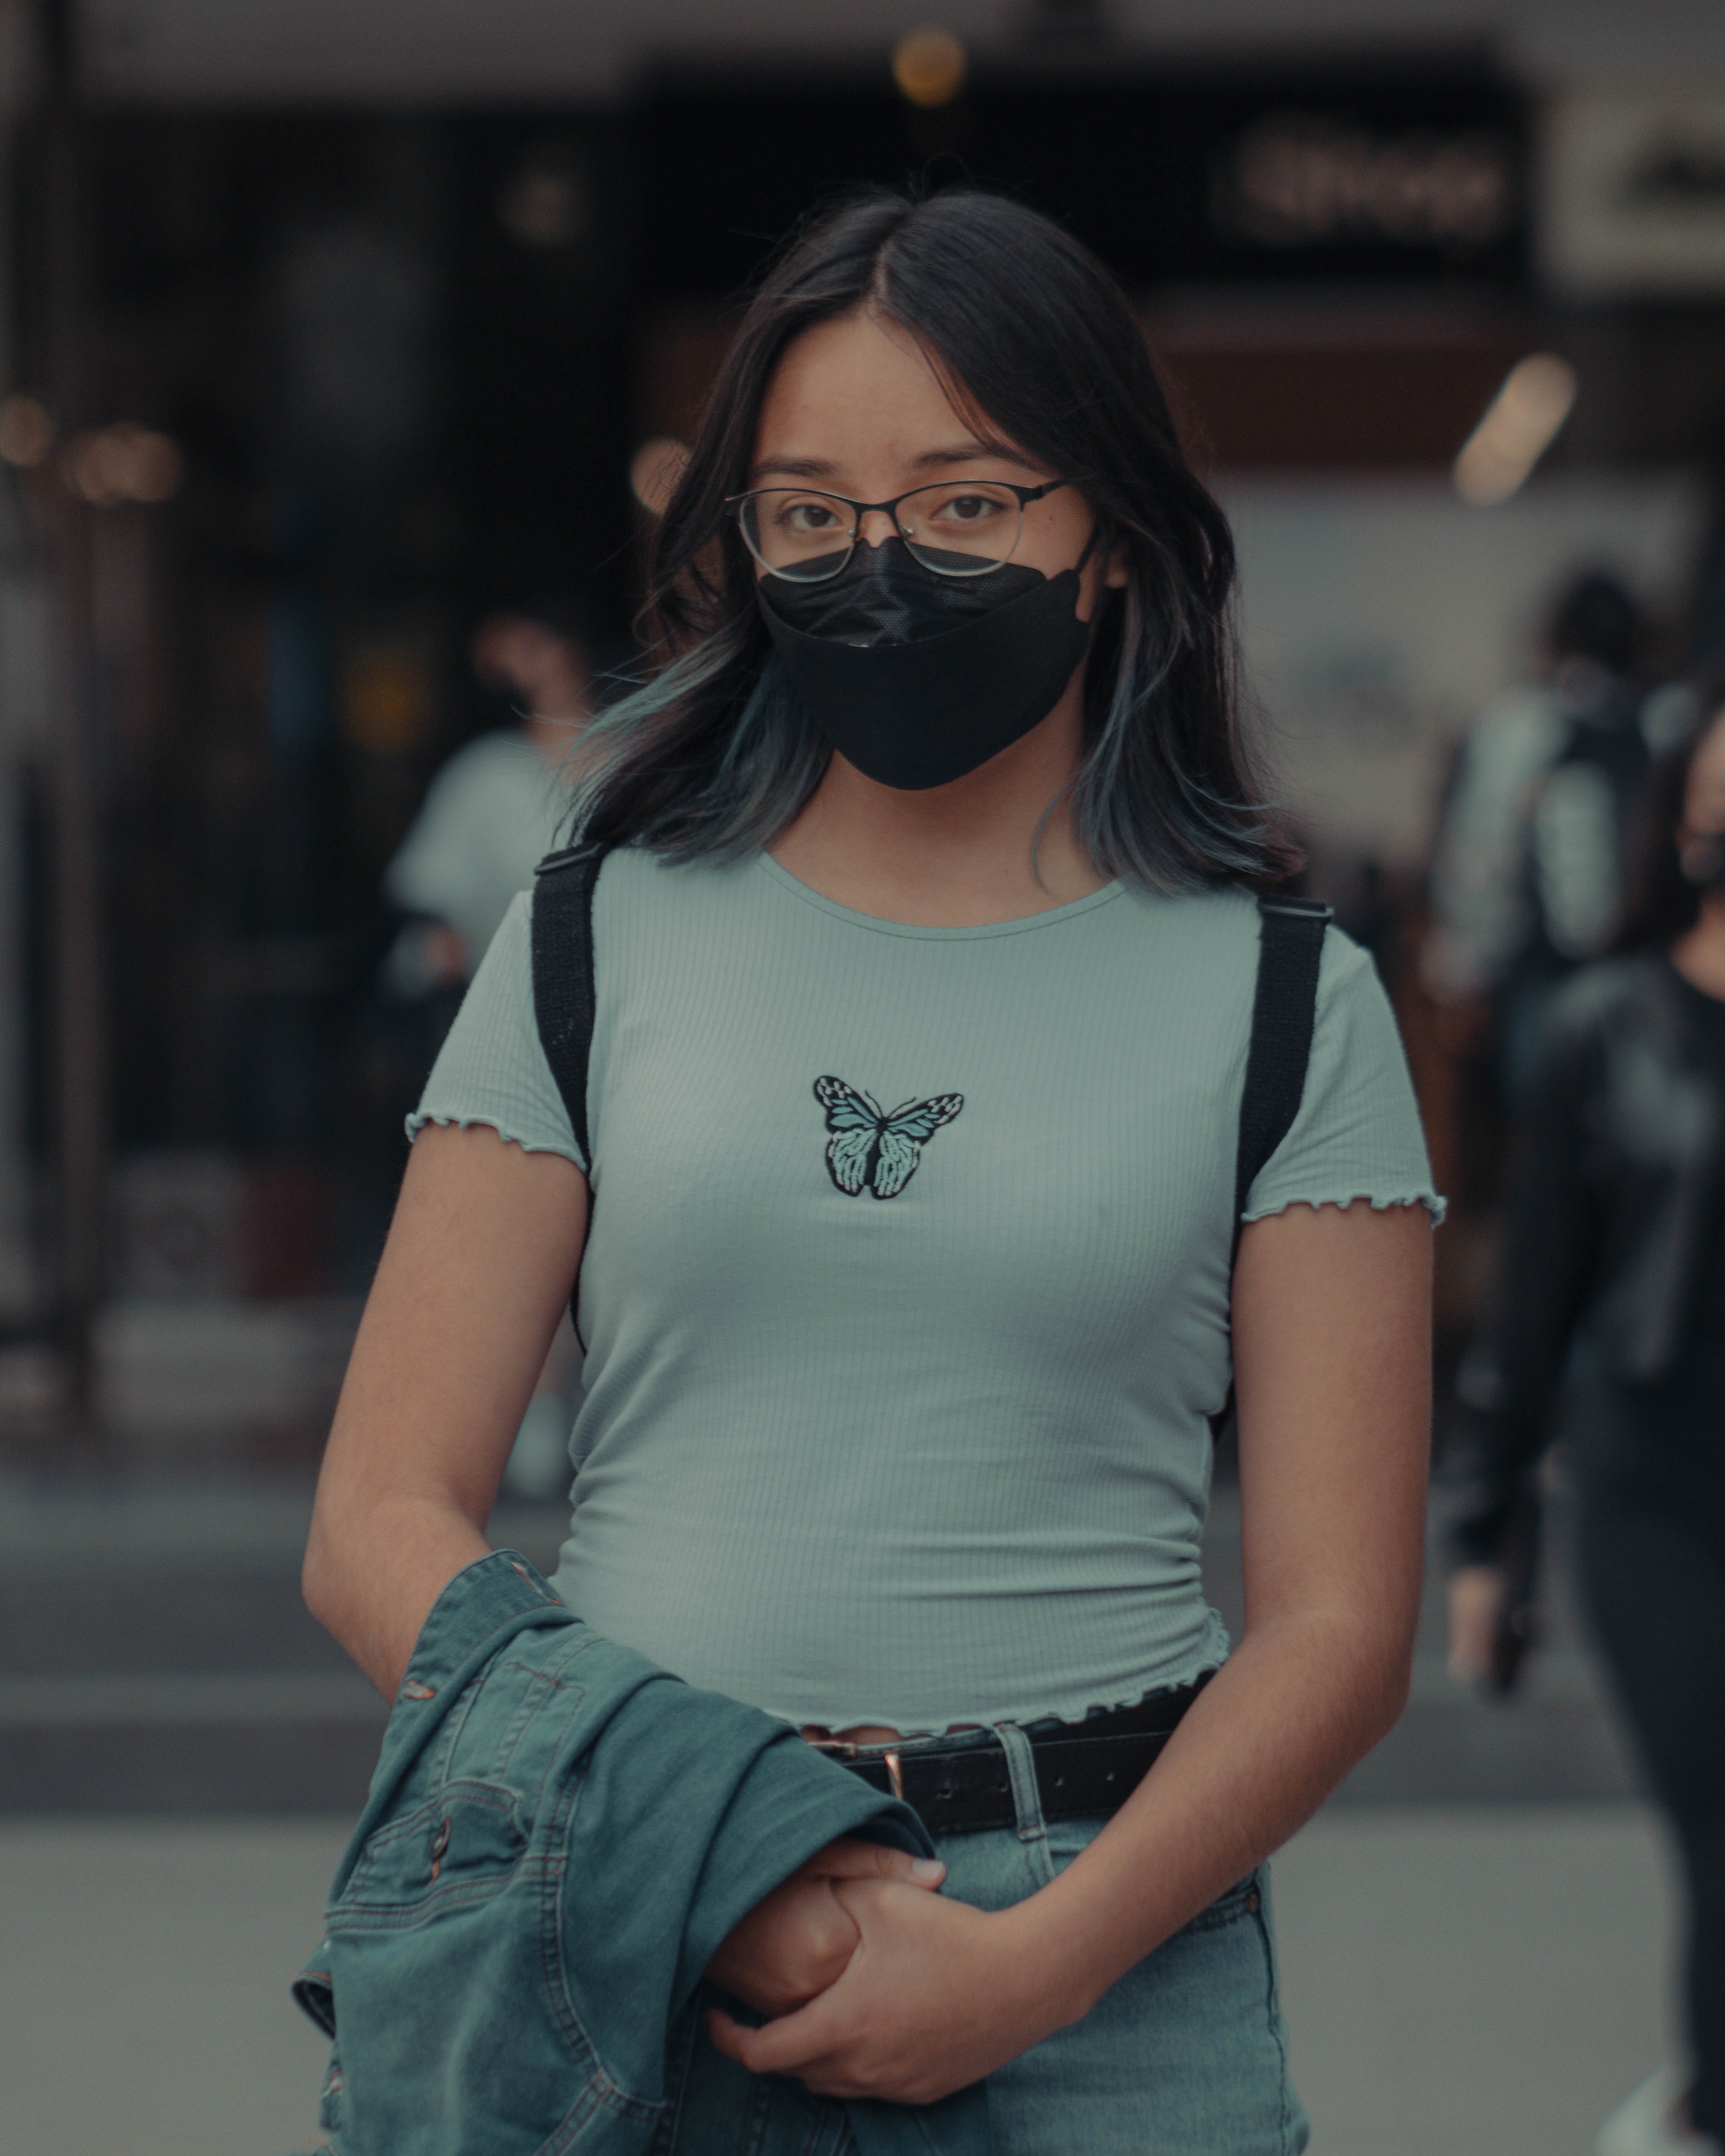
woman, glasses, shoulder, arm, vision care, sunglasses, eyewear, fashion, neck, goggles, sleeve, waist, thigh, beard, knee, fashion design, black hair, trunk, electric blue, long hair, denim, t shirt, bag, fashion model, Luggage and bags, human leg, jewellery, chest, blond, brown hair, necklace, abdomen, street, sportswear, fashion accessory, road, pedestrian, fun, top, handbag, sitting, hair coloring, public event, photo shoot, facial hair